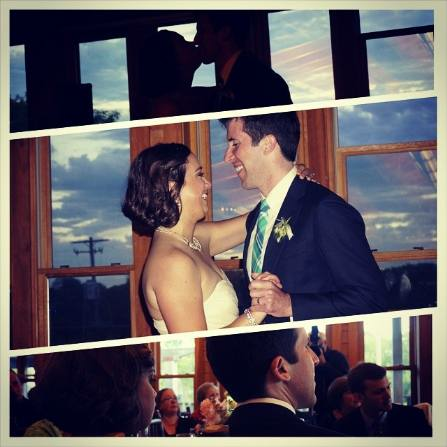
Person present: Yes